Vieux-Fumé

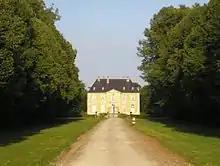
Vieux Fumé

Vieux Fumé is a former commune in the Calvados department in the Normandy region in northwestern France. On 1 January 2017, it was merged into the new commune Mézidon Vallée d'Auge.